Rockport Air Force Station

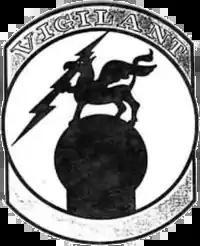
Emblem of the 813th Aircraft Control and Warning Squadron

Rockport Air Force Station (ADC ID: TM-191) is a closed United States Air Force General Surveillance Radar station. It is located southwest of Lamar, Texas. It was closed in 1963.